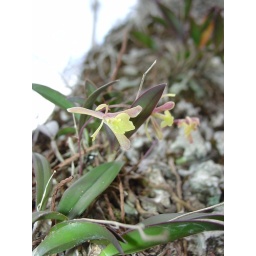
Green fly orchids in flower on a black gum tree (Nyssa biflora)